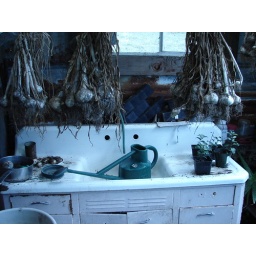
Myrtle point crater lake real estate houses in Oregon 2007 029